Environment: lab
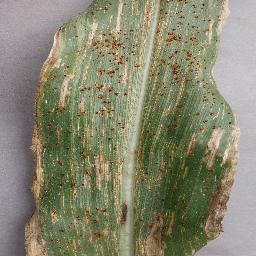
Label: gray_leaf_spot